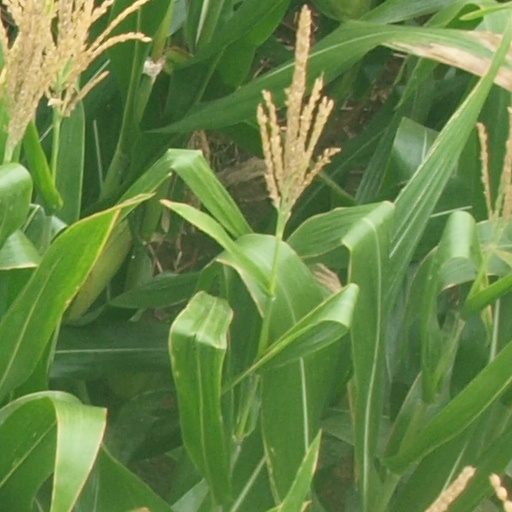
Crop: maize; corn